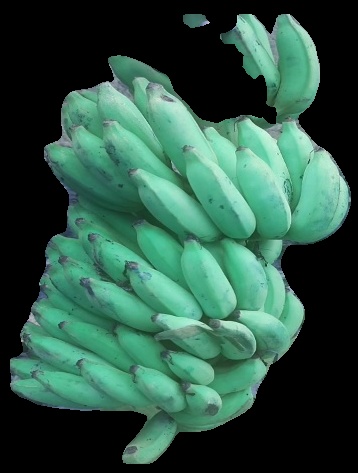
Variety: elakki-bale
Grade: grade2